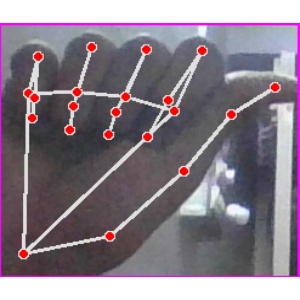
अक्षर: छ